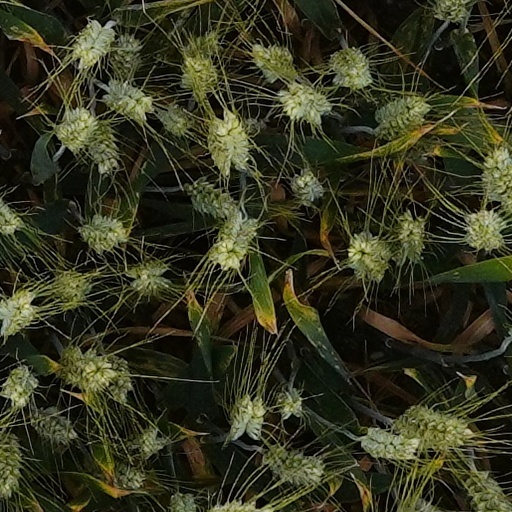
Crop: wheat